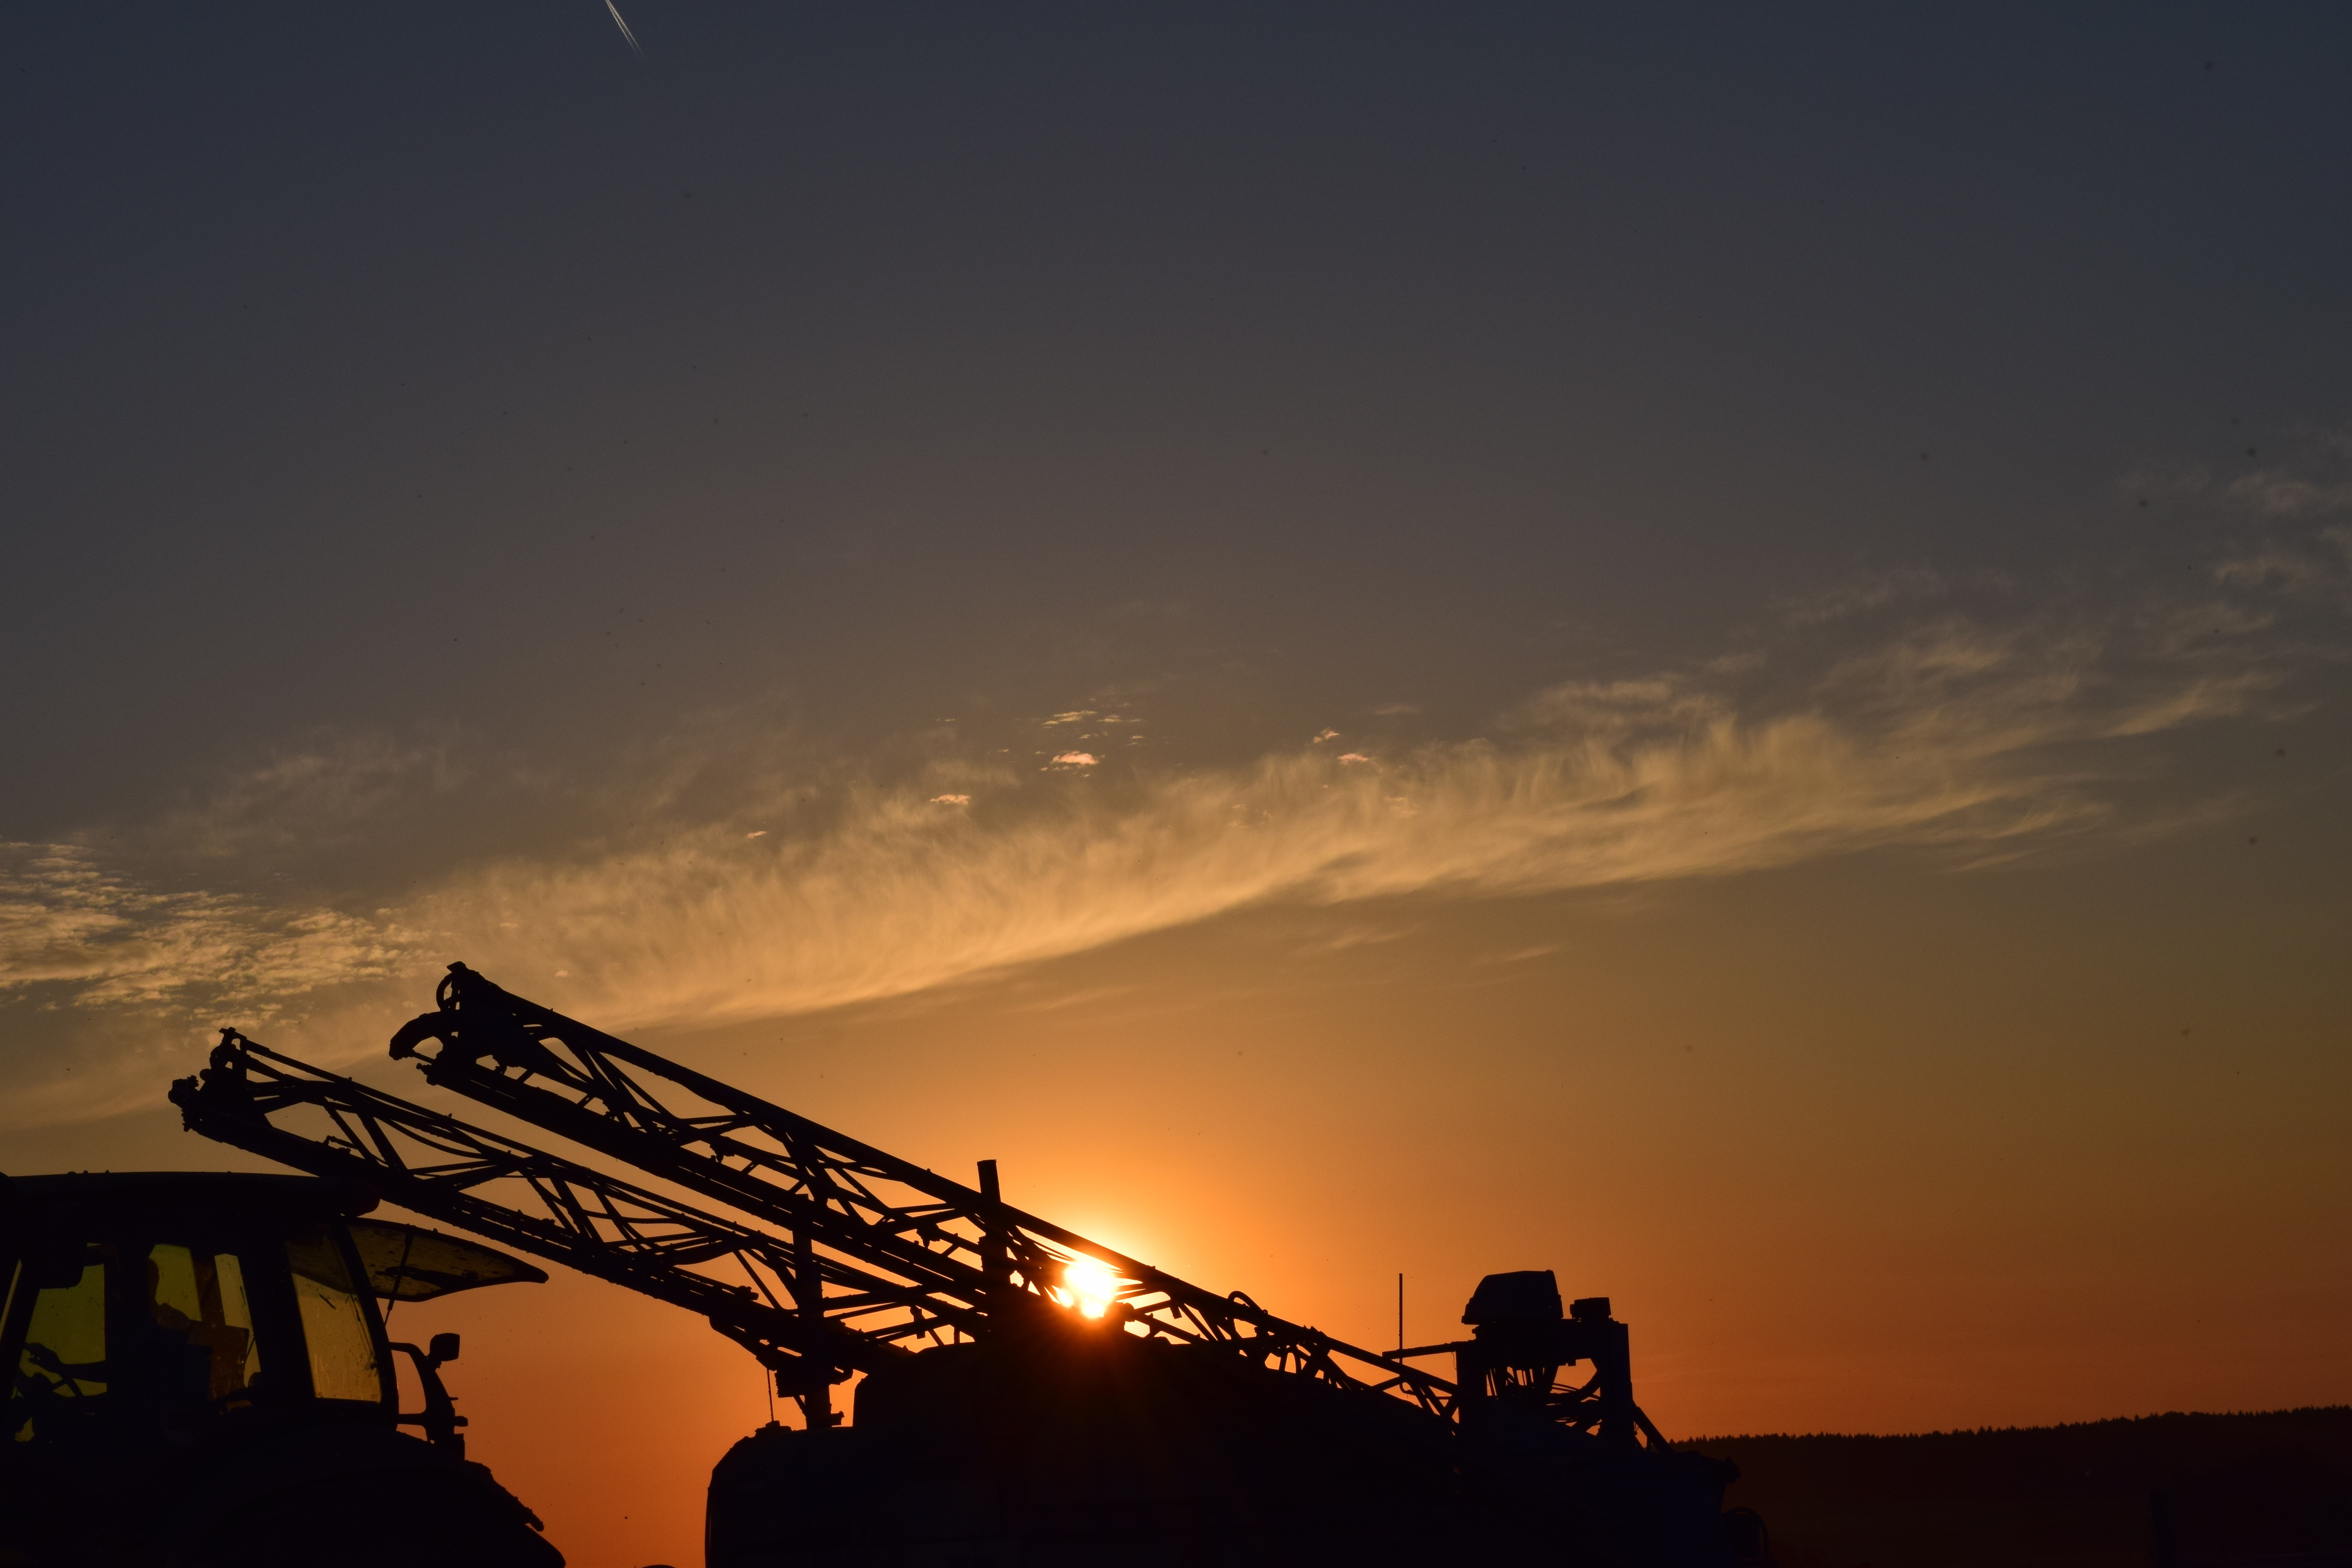
landscape, horizon, cloud, sky, sun, sunrise, sunset, night, sunlight, morning, dawn, dusk, evening, agriculture, afterglow, back light, agricultural machinery, astronomical object, atmosphere of earth